Black Diamonds (1938 film)

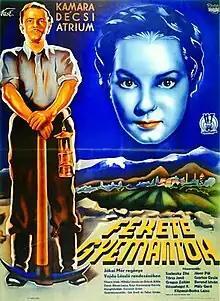

Black Diamonds (Hungarian: Fekete gyémántok) is a 1938 Hungarian drama film directed by Ladislao Vajda and starring Zita Szeleczky, Zoltán Greguss and Valéria Hidvéghy. It is based on an 1870 novel of the same name by Mór Jókai, the title referring to coal. It was remade in 1977.